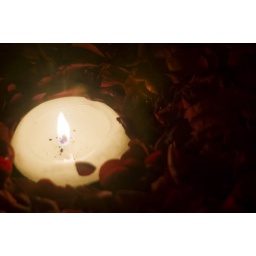
a candle and roses floating underneath a glass top dining table, at Tao Restaurant in New York City